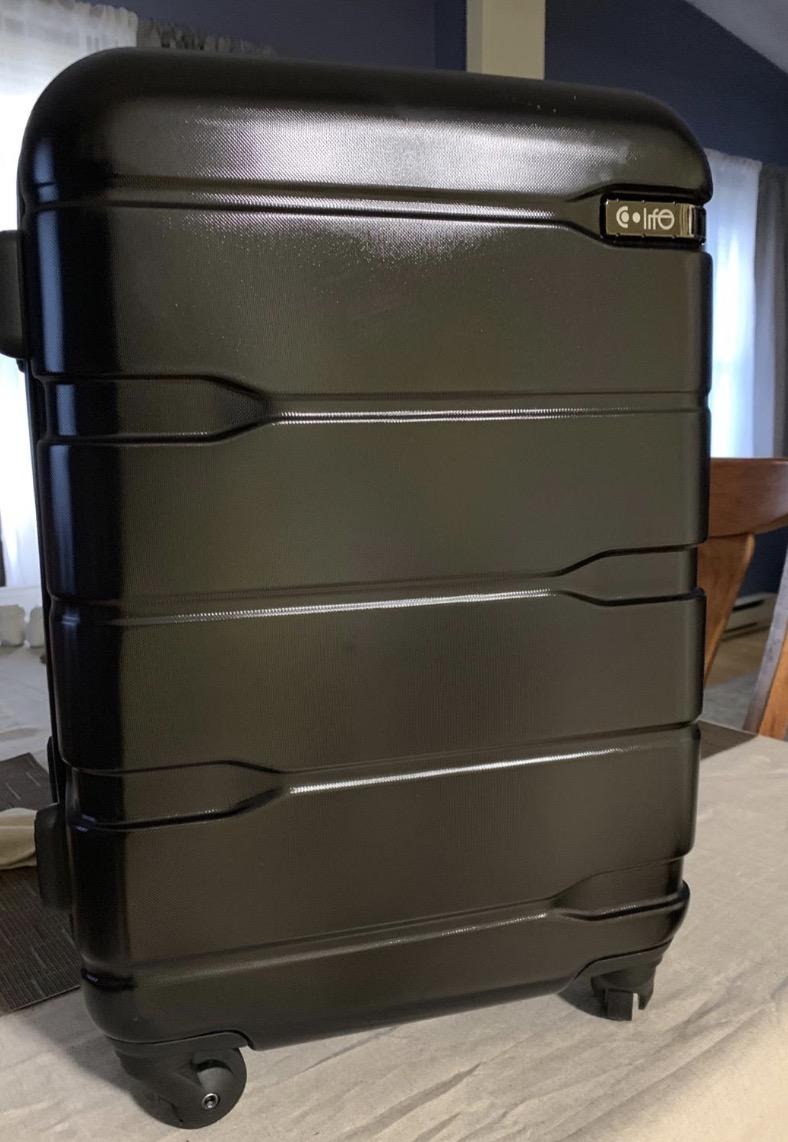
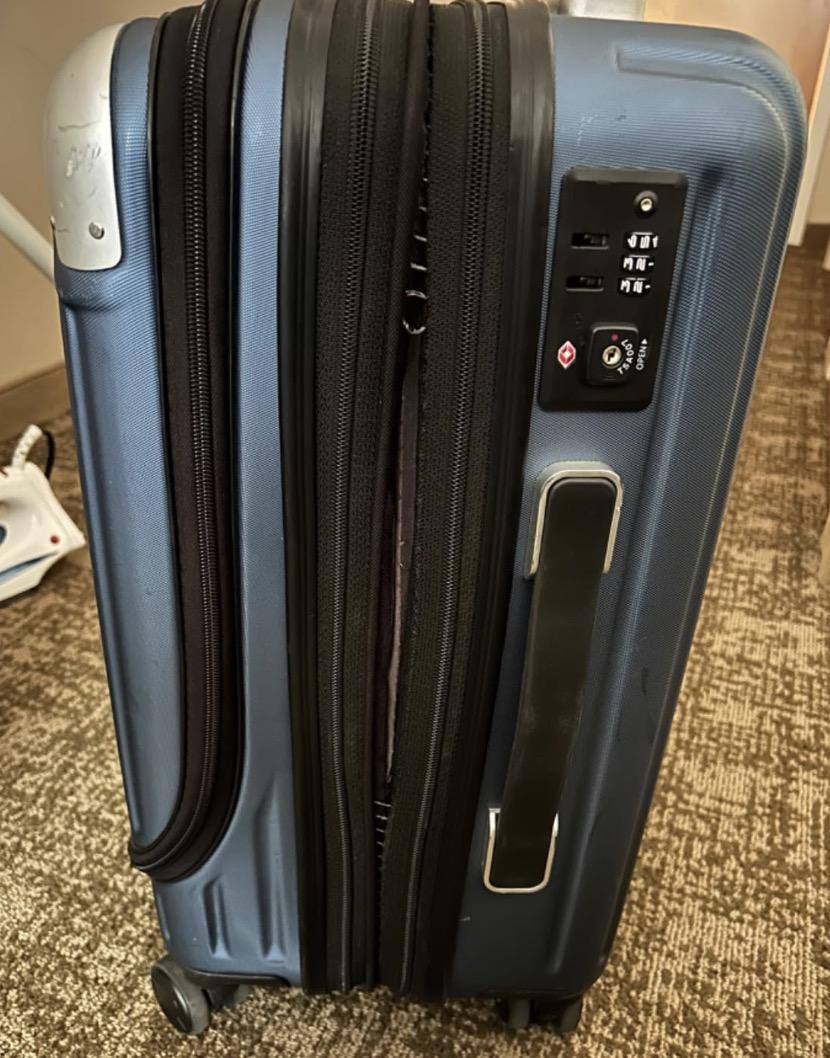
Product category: items_tea
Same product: no